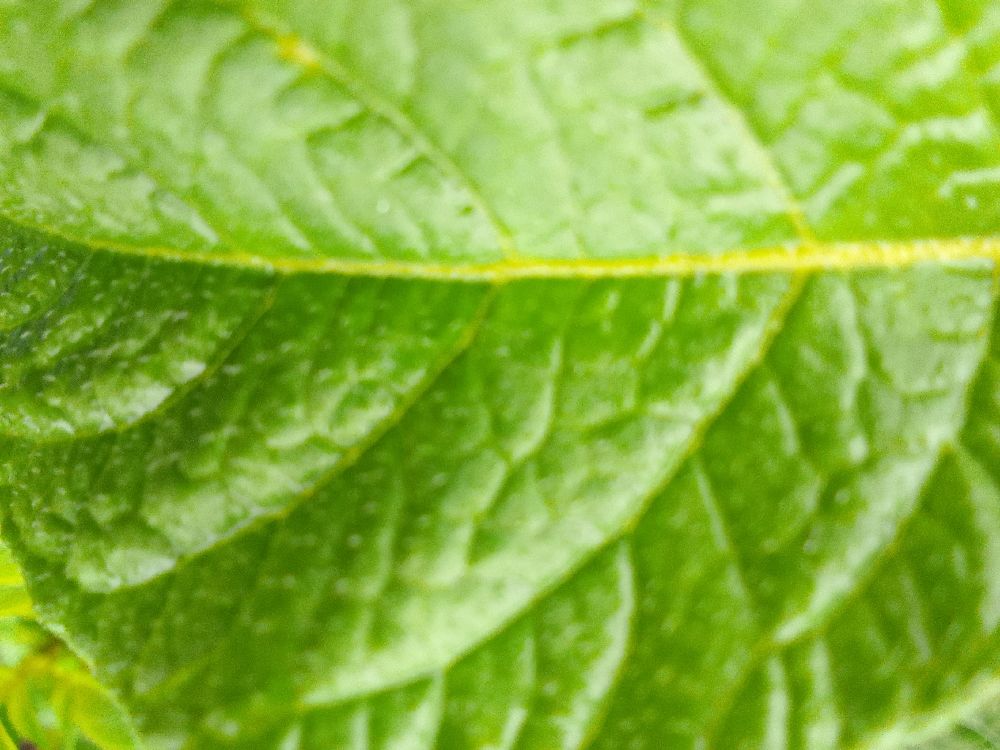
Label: Healthy